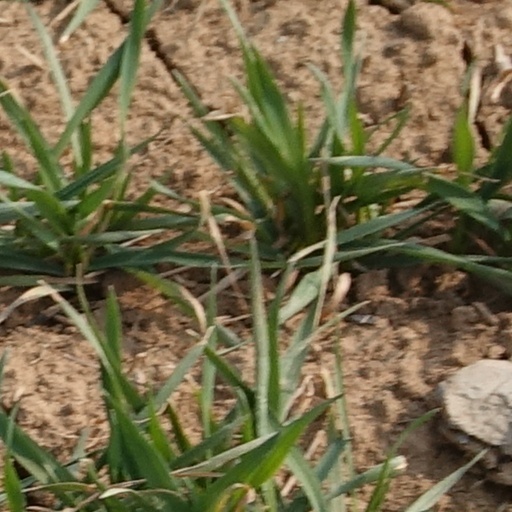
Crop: wheat